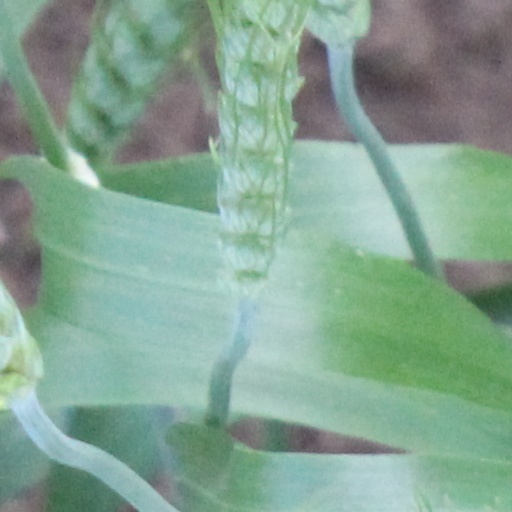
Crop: wheat